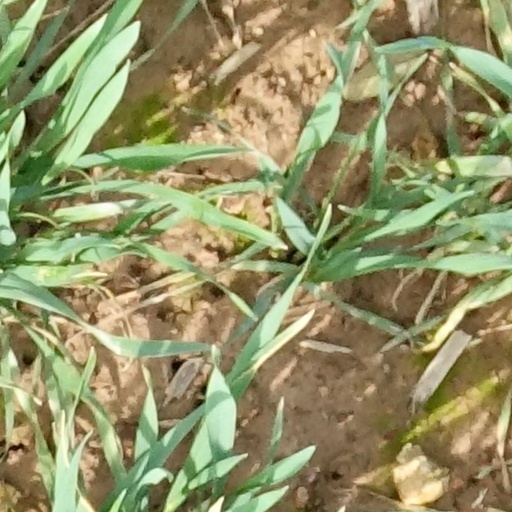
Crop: wheat